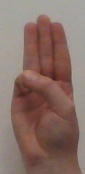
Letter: thaa